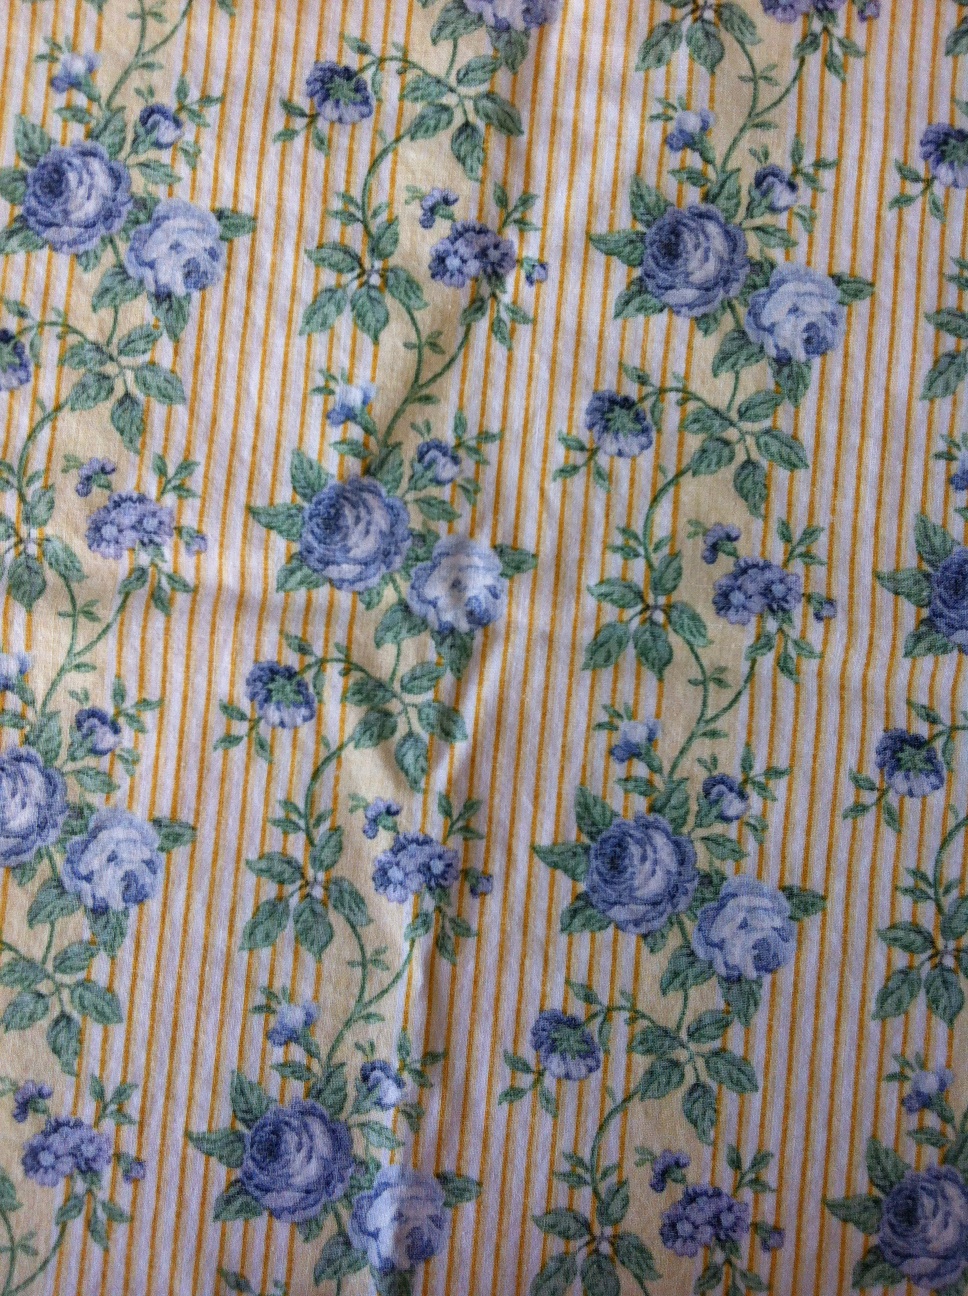Question: This is napkin 2, I placed the camera in portrait mode. Can you tell me if the stripes are vertical or horizontal? Thanks.
Answer: vertical